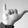
ASL letter: Y